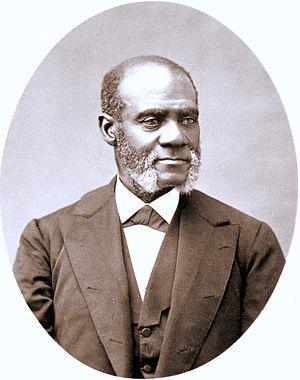
Henry Highland Garnet, né le 23 décembre 1815 dans le comté de Kent au Maryland et mort le 13 février 1882 à Monrovia, est un abolitionniste et orateur afro-américain.